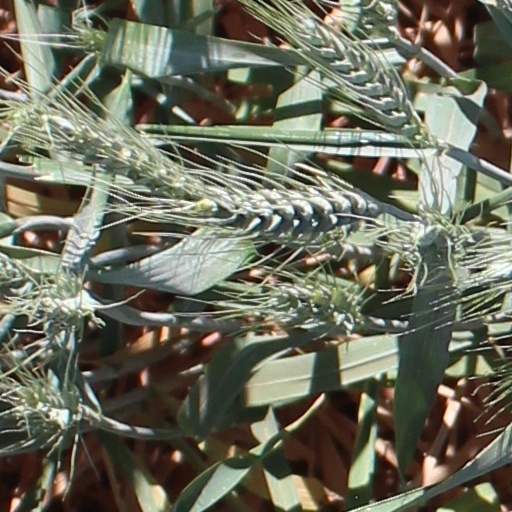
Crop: wheat